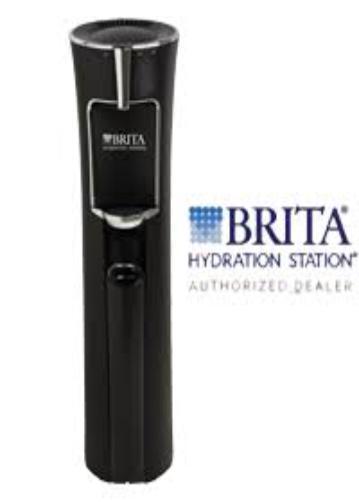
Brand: brita
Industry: Necessities